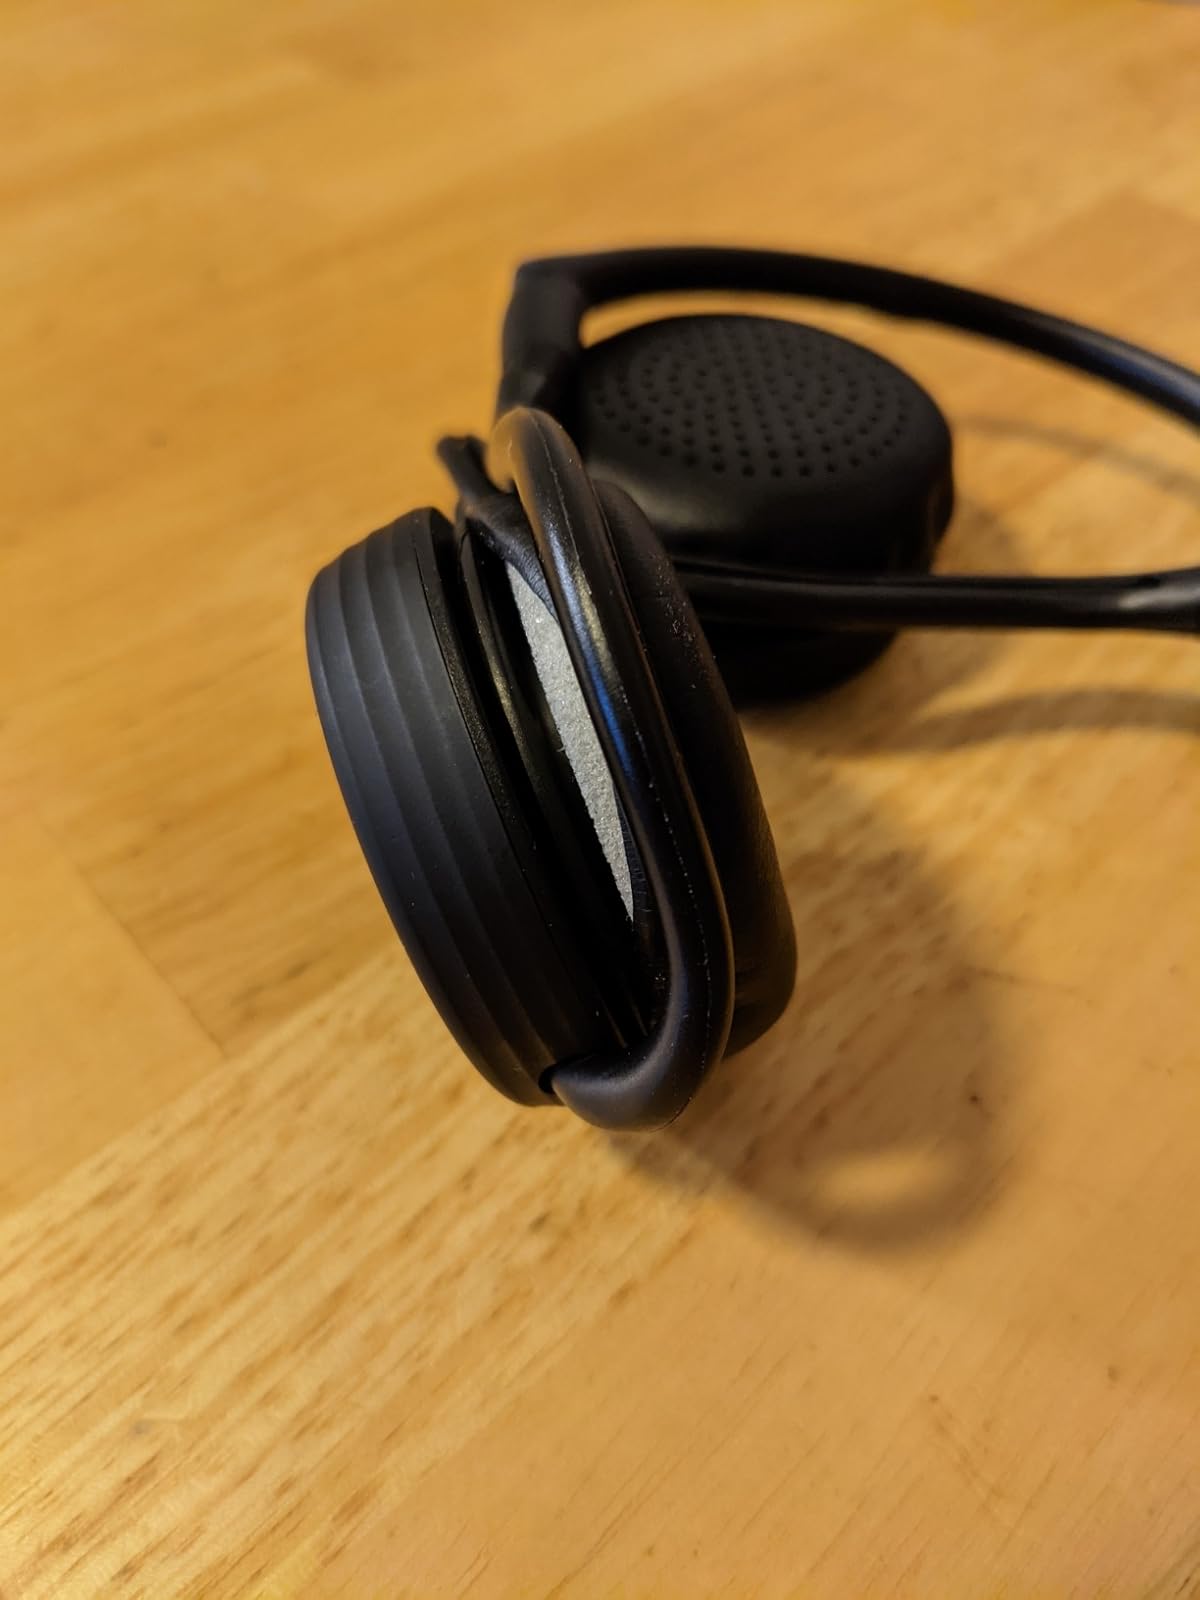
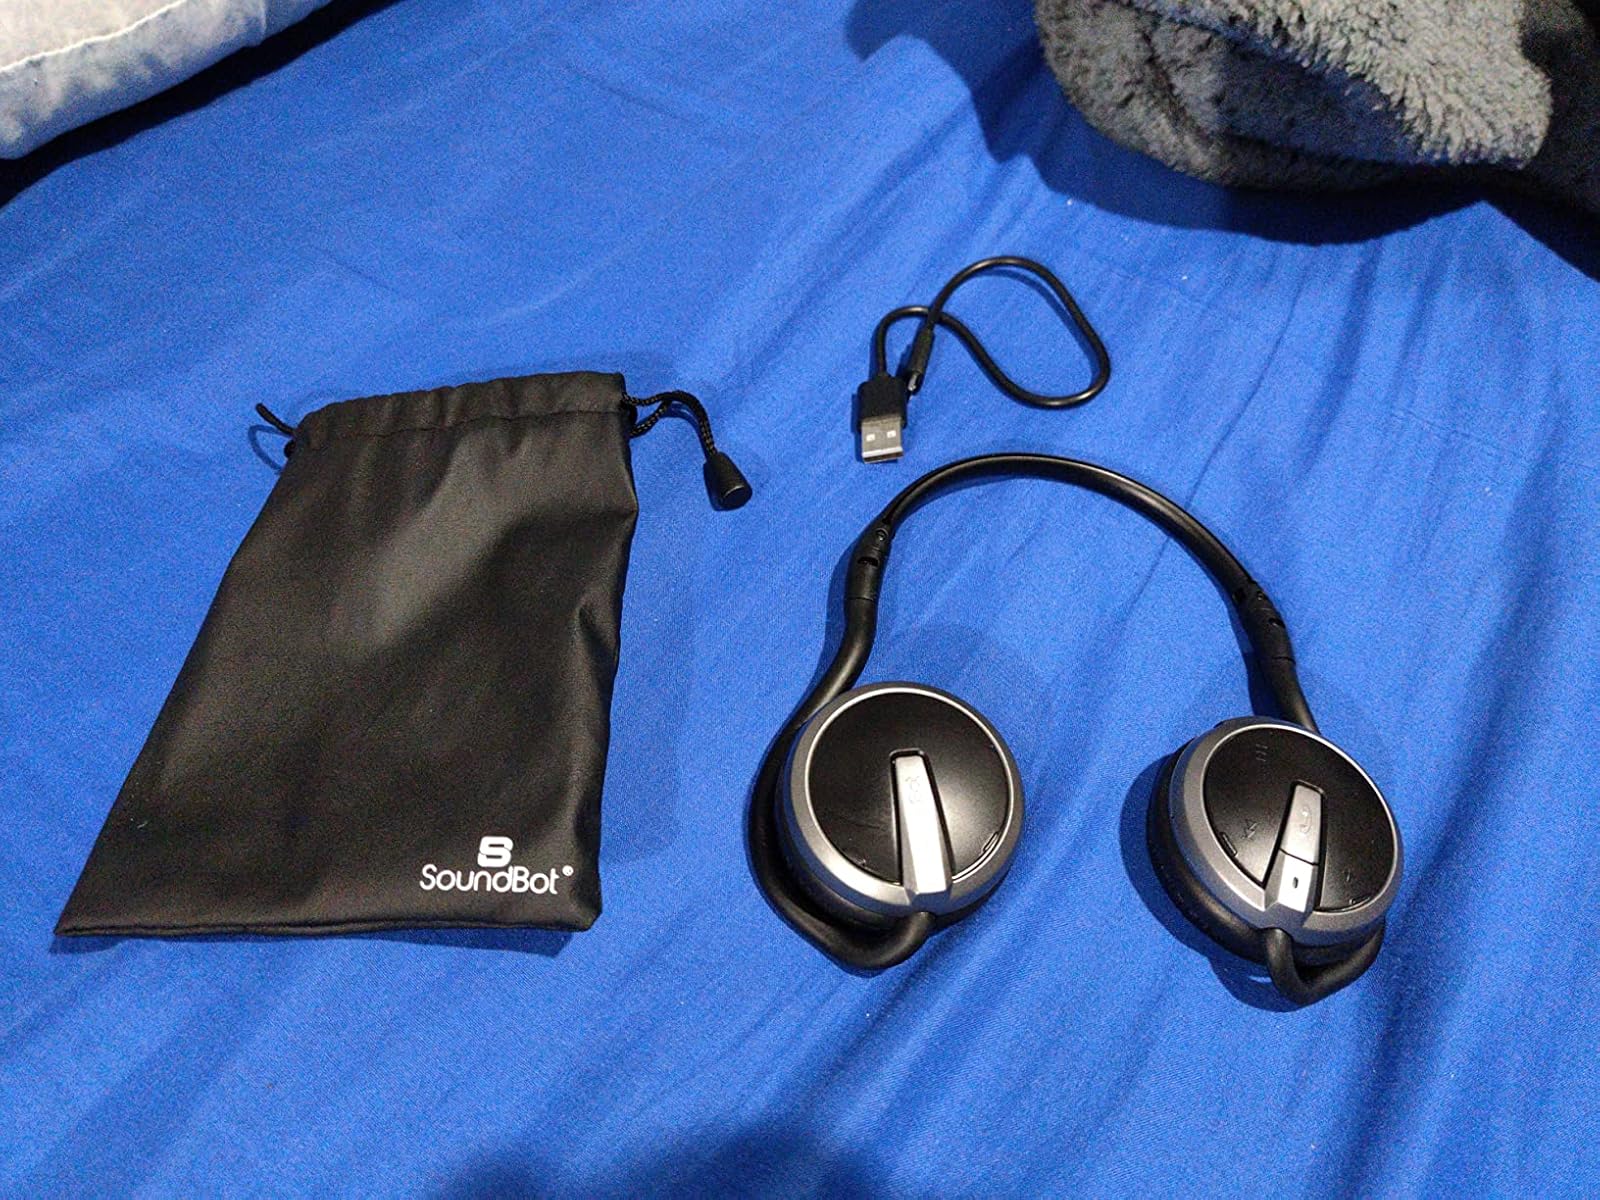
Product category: headphones
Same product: no